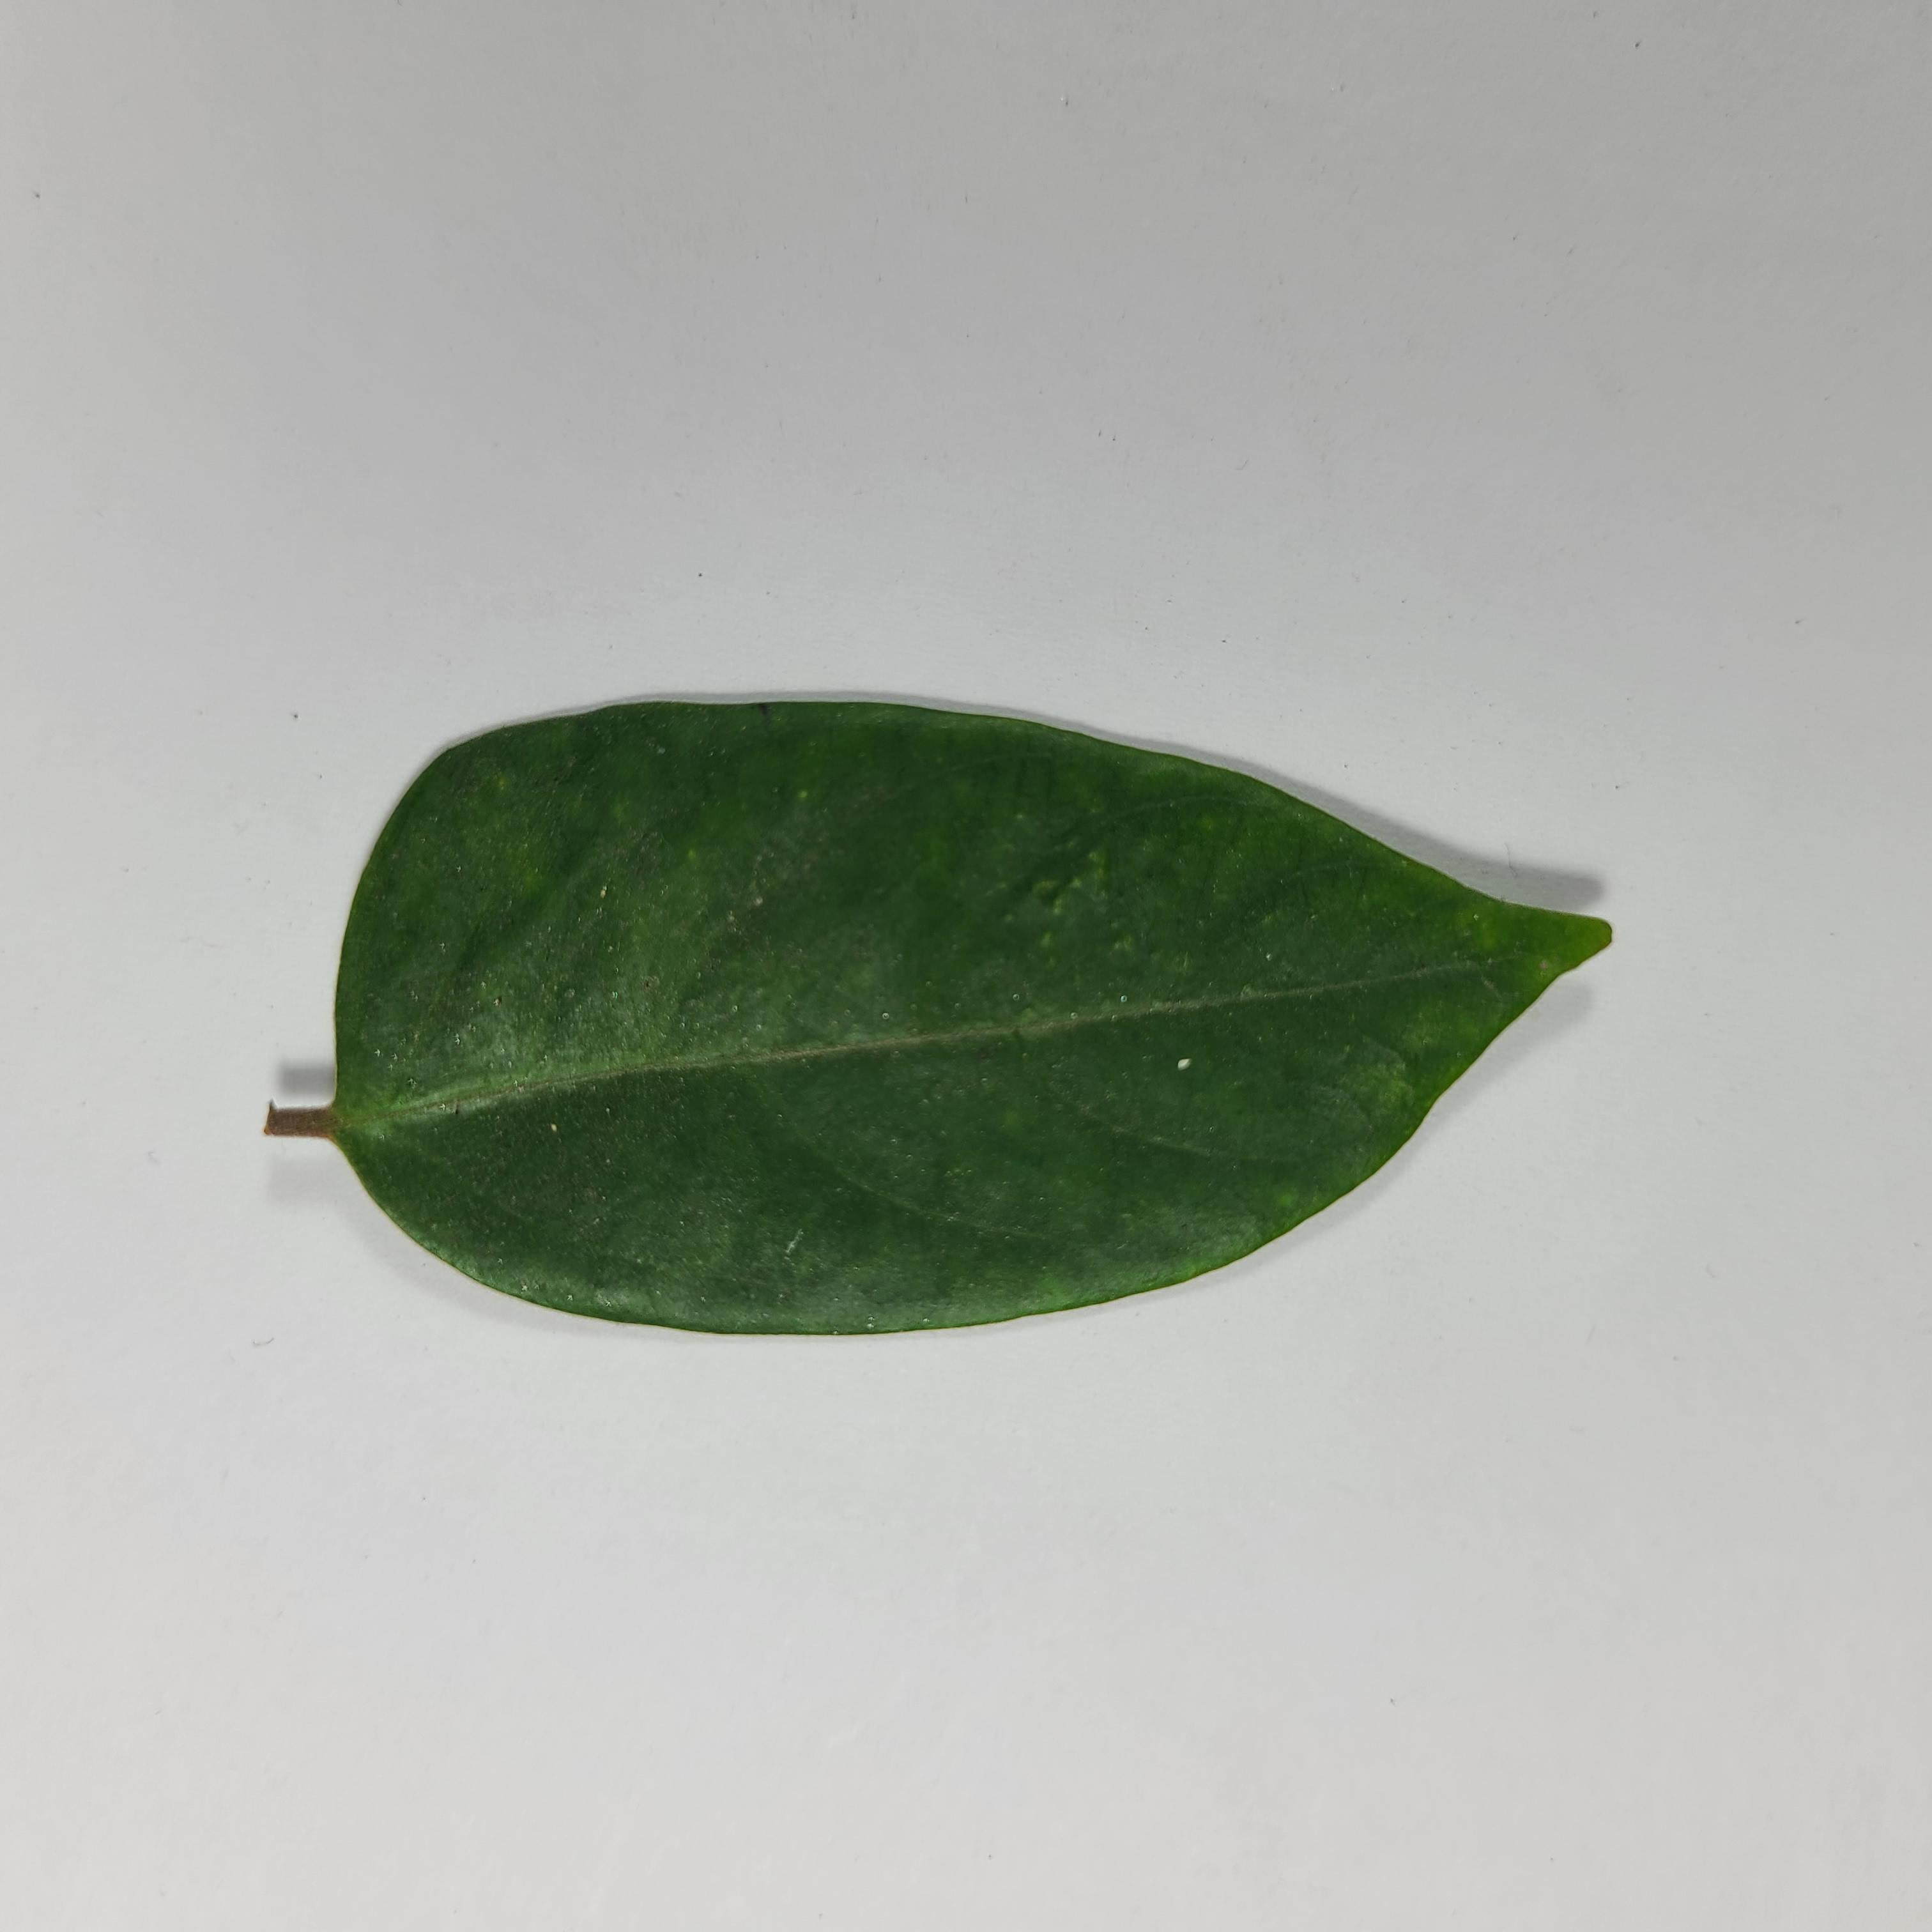
Label: Healthy Leaves